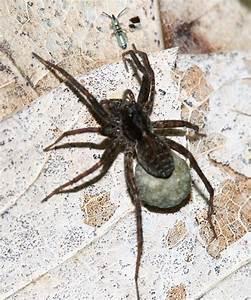
spider